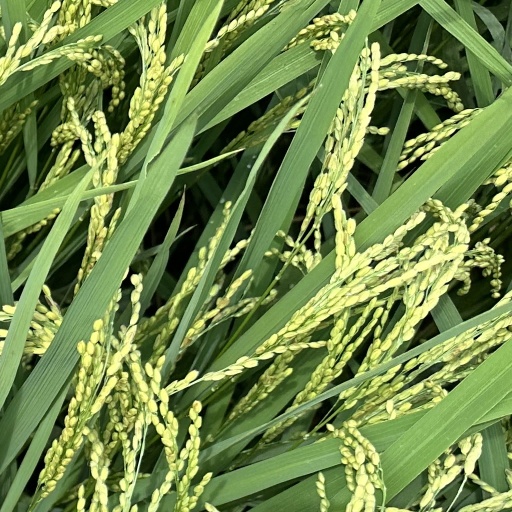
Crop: rice